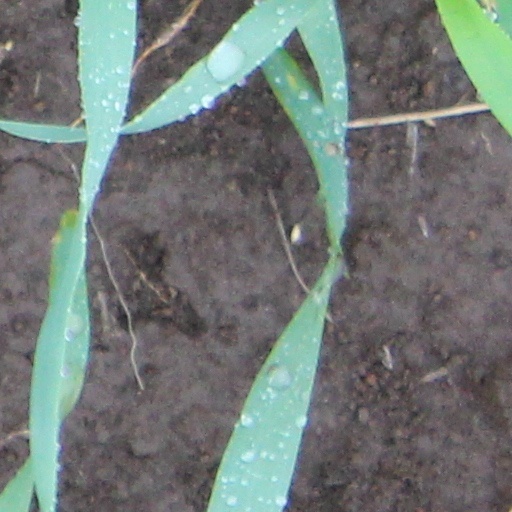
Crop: wheat